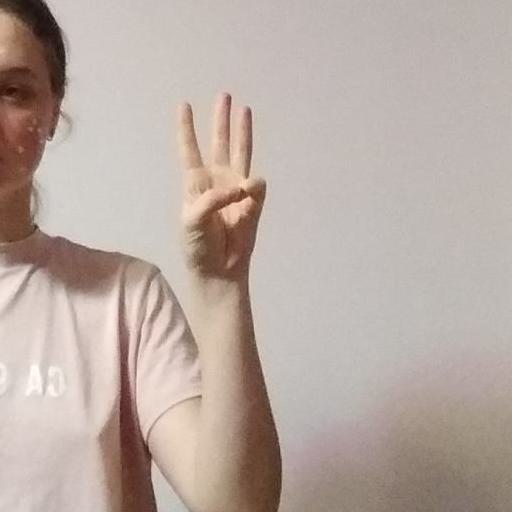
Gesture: three